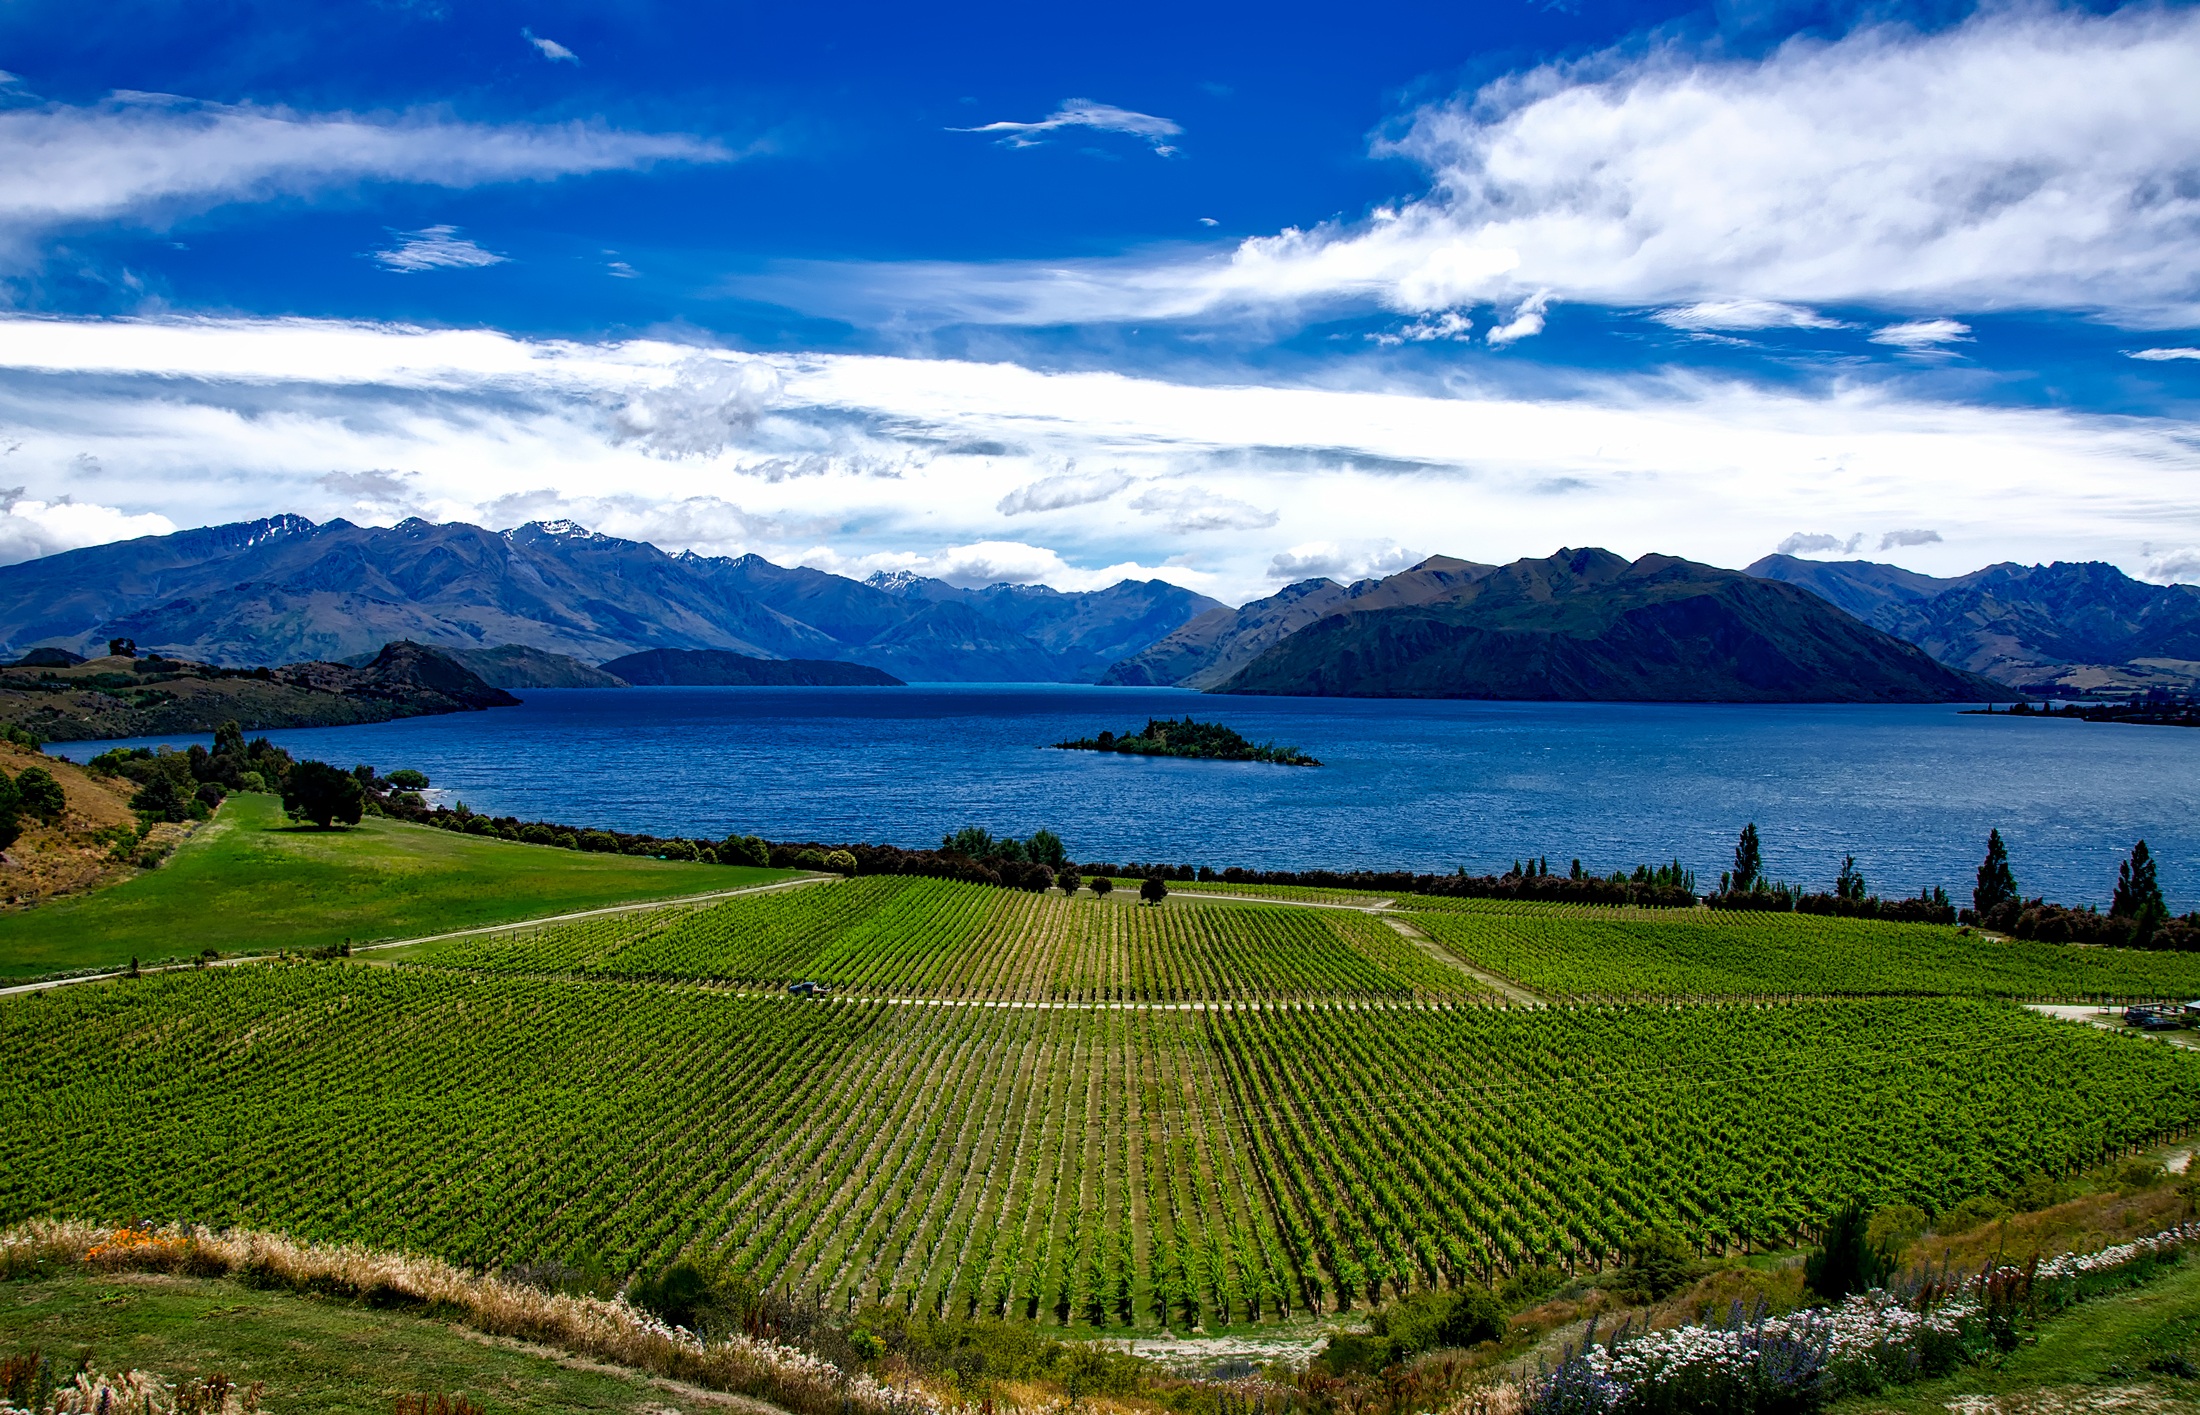
landscape, water, nature, horizon, mountain, cloud, sky, vineyard, field, farm, meadow, hill, lake, valley, mountain range, country, panorama, rural, scenic, reservoir, agriculture, highland, plain, outdoors, vines, hdr, clouds, mountains, grassland, picturesque, grapes, new zealand, plateau, beautiful, vista, fell, loch, rural area, landform, paddy field, aerial photography, geographical feature, mountainous landforms